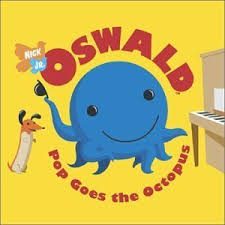
Portrait style: Cartoon Portrait